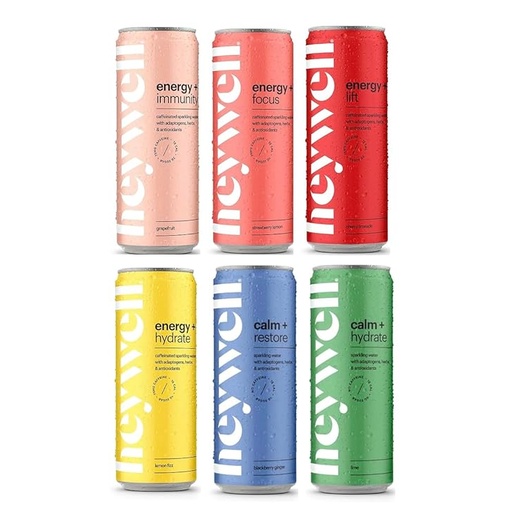
Heywell Sparkling Adaptogenic, Trial Pack, 12 Fluid Ounce (Pack of 6) - Organic, Non GMO, Vegan, Gluten Free, Dairy Free
About This VARIETY PACK – All flavors This Heywell variety pack includes two refreshing flavors designed to support energy, focus, immunity, and stress relief. Lightly sparkling with just 10 calories and 1g sugar, these adaptogen drinks are made with organic ingredients, electrolytes, and are Non-GMO, Vegan, Gluten Free, and alcohol-free—perfect as a functional mocktail or daily boost. ADAPTOGENS HELP US ADAPT TO STRESS: Adaptogens are a powerful class of plant that help our bodies adapt to stress. Heywell uses Schisandra, a popular adaptogen that increases the body's natural resistance to stressful influences. SKIP THE STRESS AND SUPPORT MOOD WITH ASHWAGANDHA AND GINSENG, CALM NERVES WITH LEMON BALM AND L-THEANINE. We use 178mg of Adaptogens Ashwagandha and 67mg of Ginseng to help with fatigue and occasional stress. 284mg of Lemon Balm and 97mg of L-Theanine help calm frazzled nerves. Energy + Uplift contains 75mg of caffeine from organic green coffee beans. Like a small cup of coffee so you don’t get the jitters or crash. OUR MISSION: Heywell's mission is to make wellness more simple and accessible which means making better for you, occasion forward solutions that taste delicious. Heywell is woman owned and proud to support workplace wellness initiatives and companies, donating of our time, money and product. We promote Alcohol Replacement Drink - we offer the best non alcoholic drinks, alcohol free drinks, alcohol alternative, mocktails non-alcoholic drinks. CREATED BY WOMEN WHO WANTED healthier, functional drinks to support everyday energy and wellness, Heywell blends adaptogens and clean ingredients for modern life. Inspired by personal journeys and a desire for balance, the brand is committed to making wellness more accessible and easy to enjoy. Overview Brand : heywell Item Form : Liquid Flavor : Trial Pack Number of Items : 1 Package Information : Can
Brand: heywell
Category: Food, Beverages & Tobacco > Beverages > Low Alcohol & Alcohol-Free Beverages > Low Alcohol & Alcohol-Free Cocktail Mixes